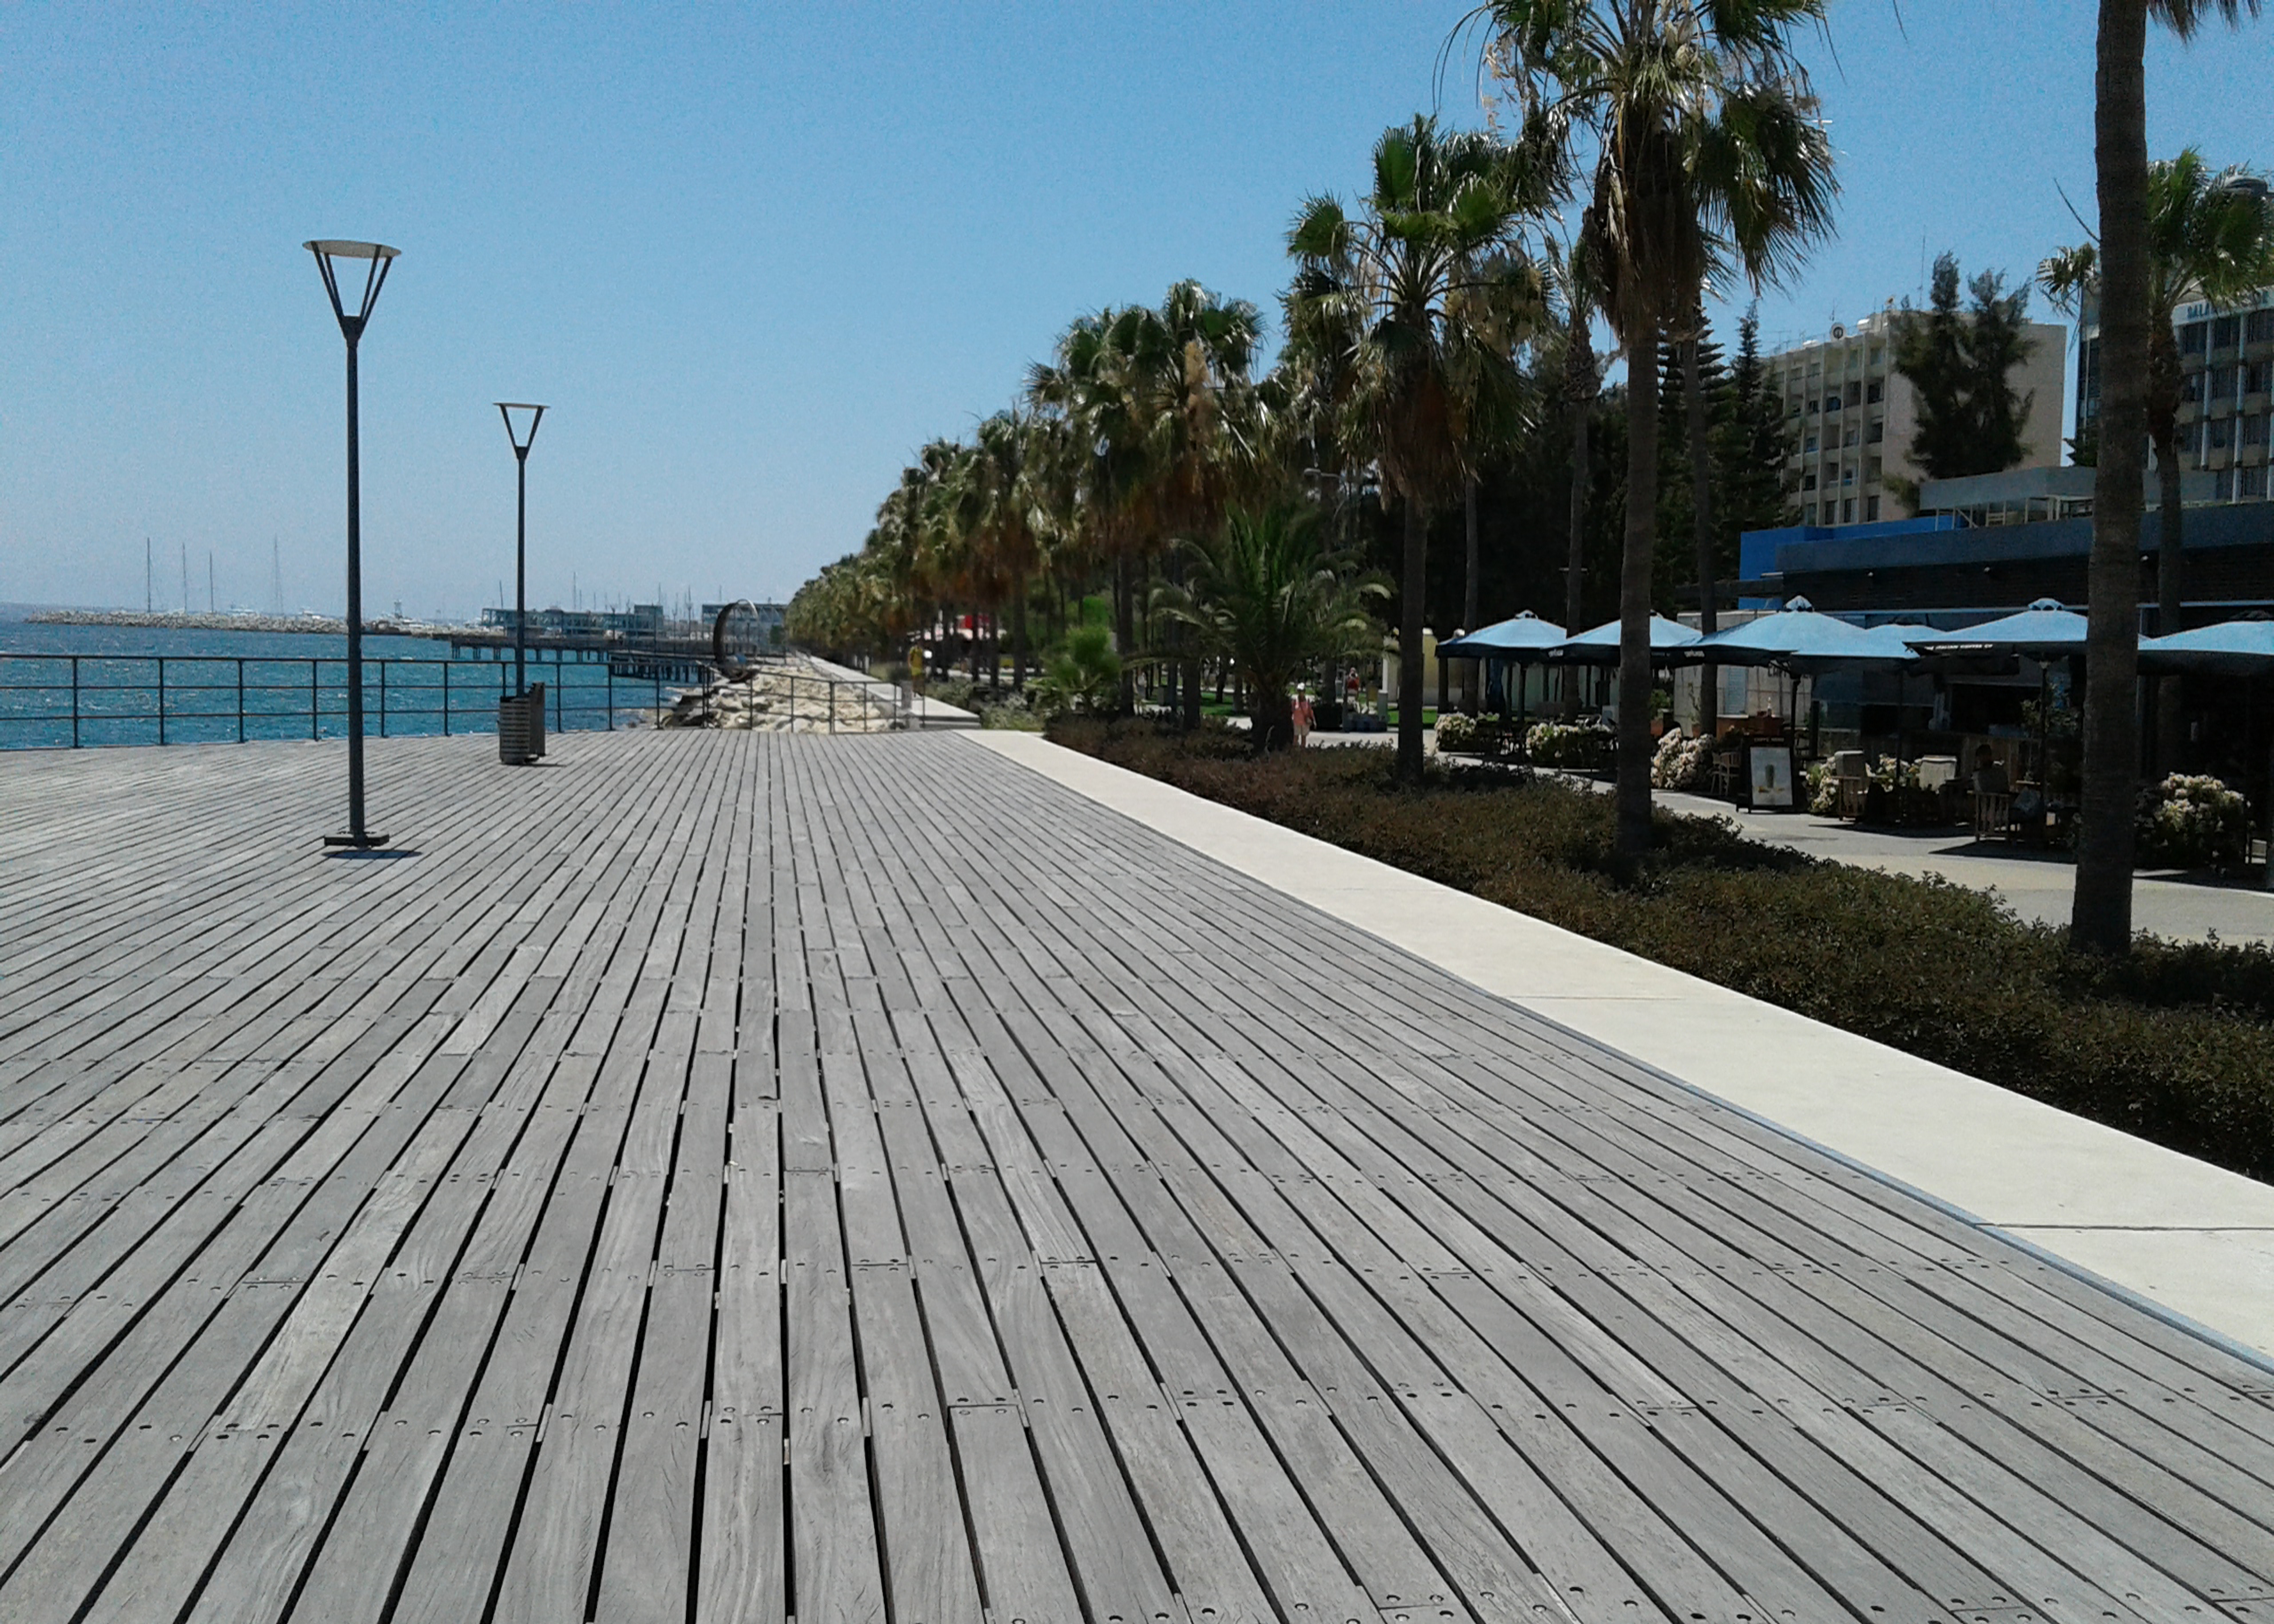
sky, sea, within walking, construction, docks, ramp, water, tree, road surface, street light, wood, plant, flooring, shade, urban design, sidewalk, asphalt, dock, arecales, city, palm tree, boardwalk, walkway, nonbuilding structure, chair, hardwood, leisure, ocean, beach, slope, horizon, rectangle, landscape, tropics, deck, pier, shadow, road